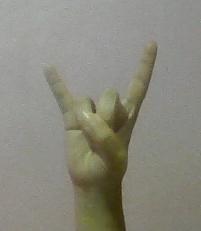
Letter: la